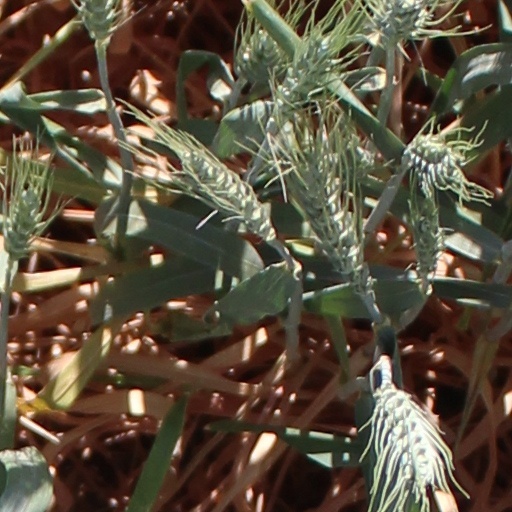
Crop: wheat